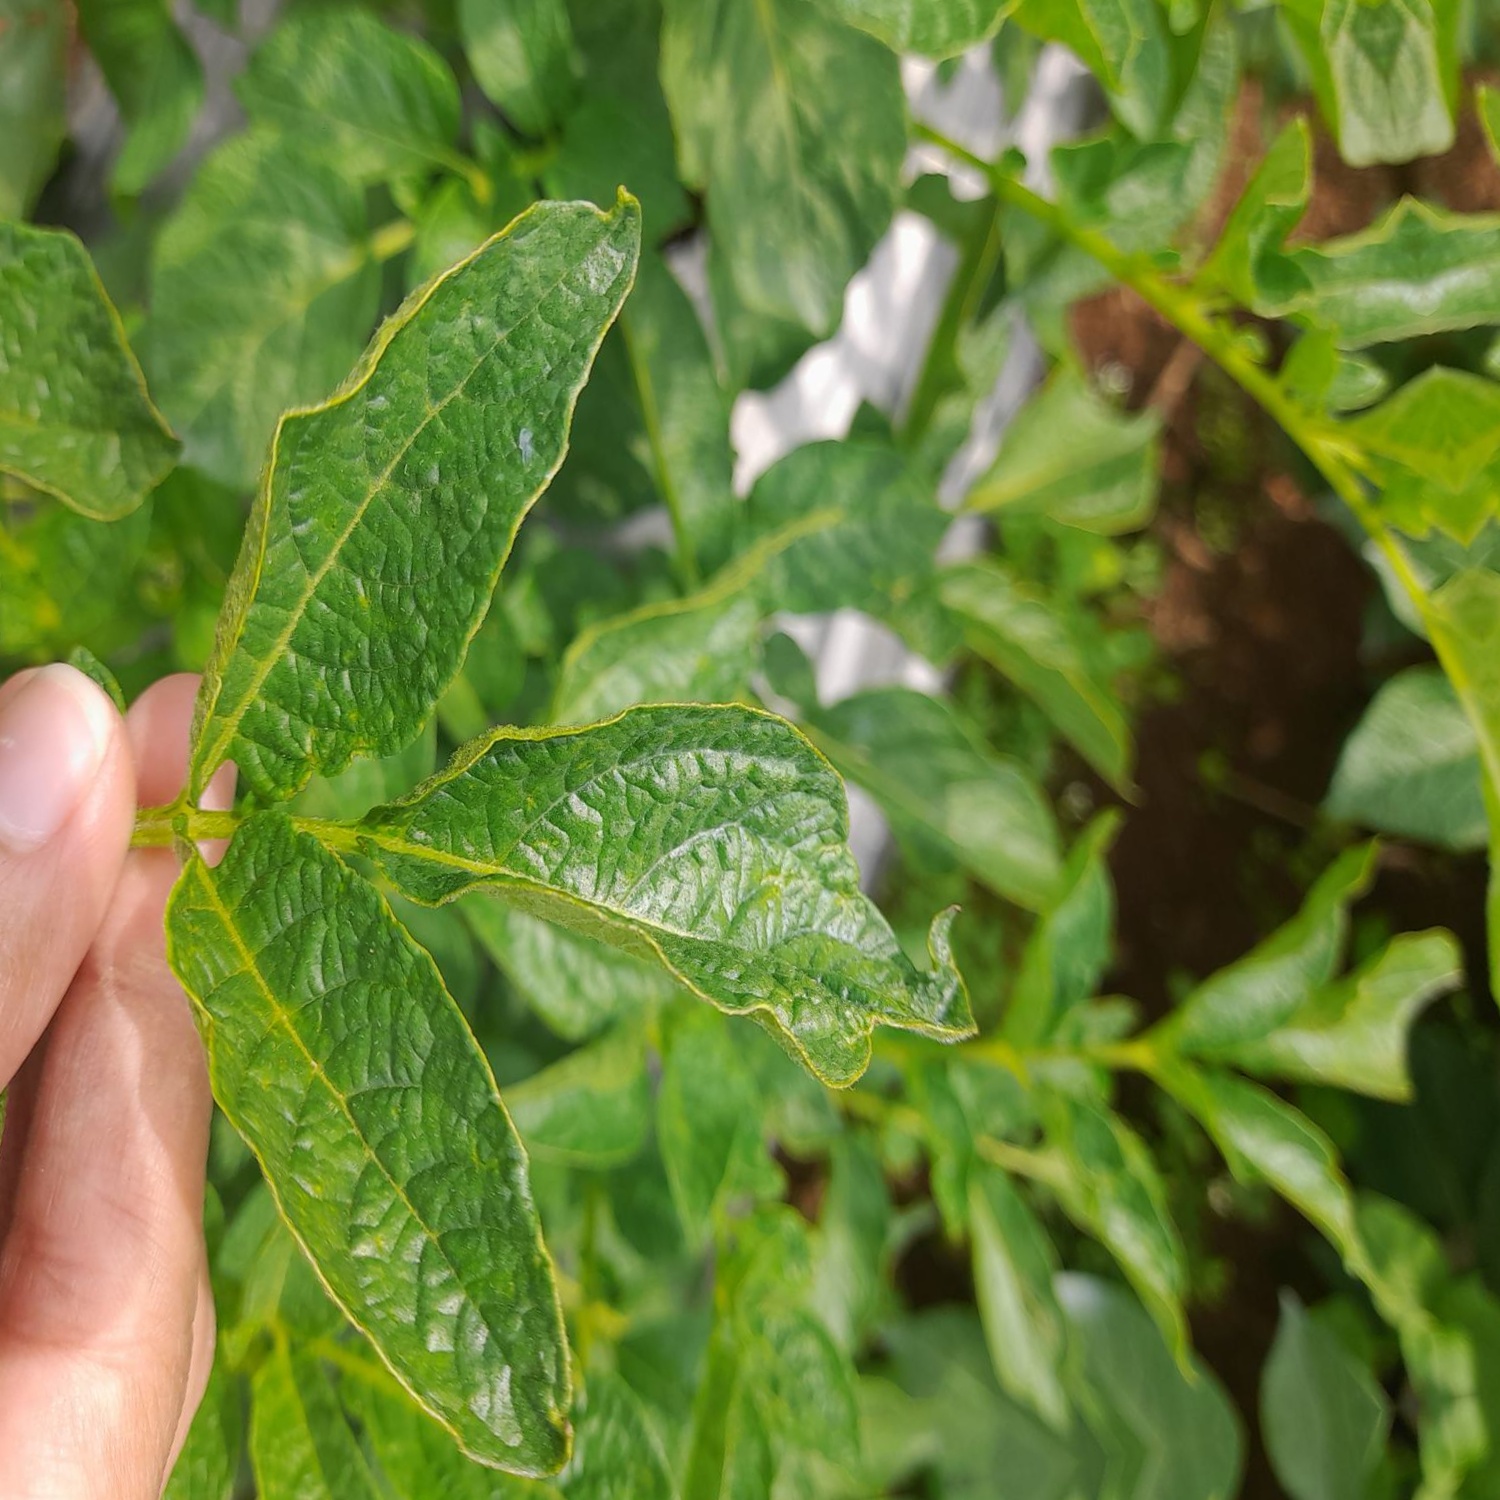
Etiqueta: Virus